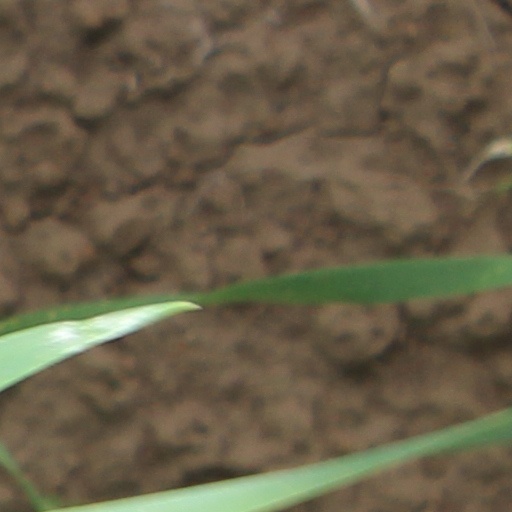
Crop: wheat